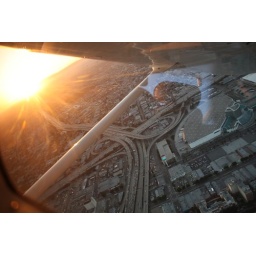
think about this without that white pole thing in the middle &amp;gt;:O